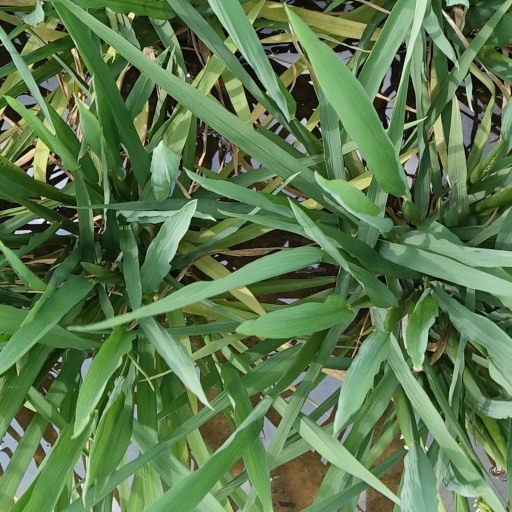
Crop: rice